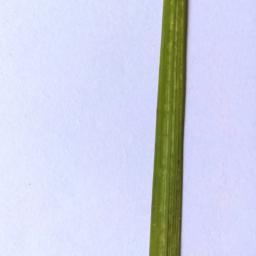
Label: Rice___Healthy